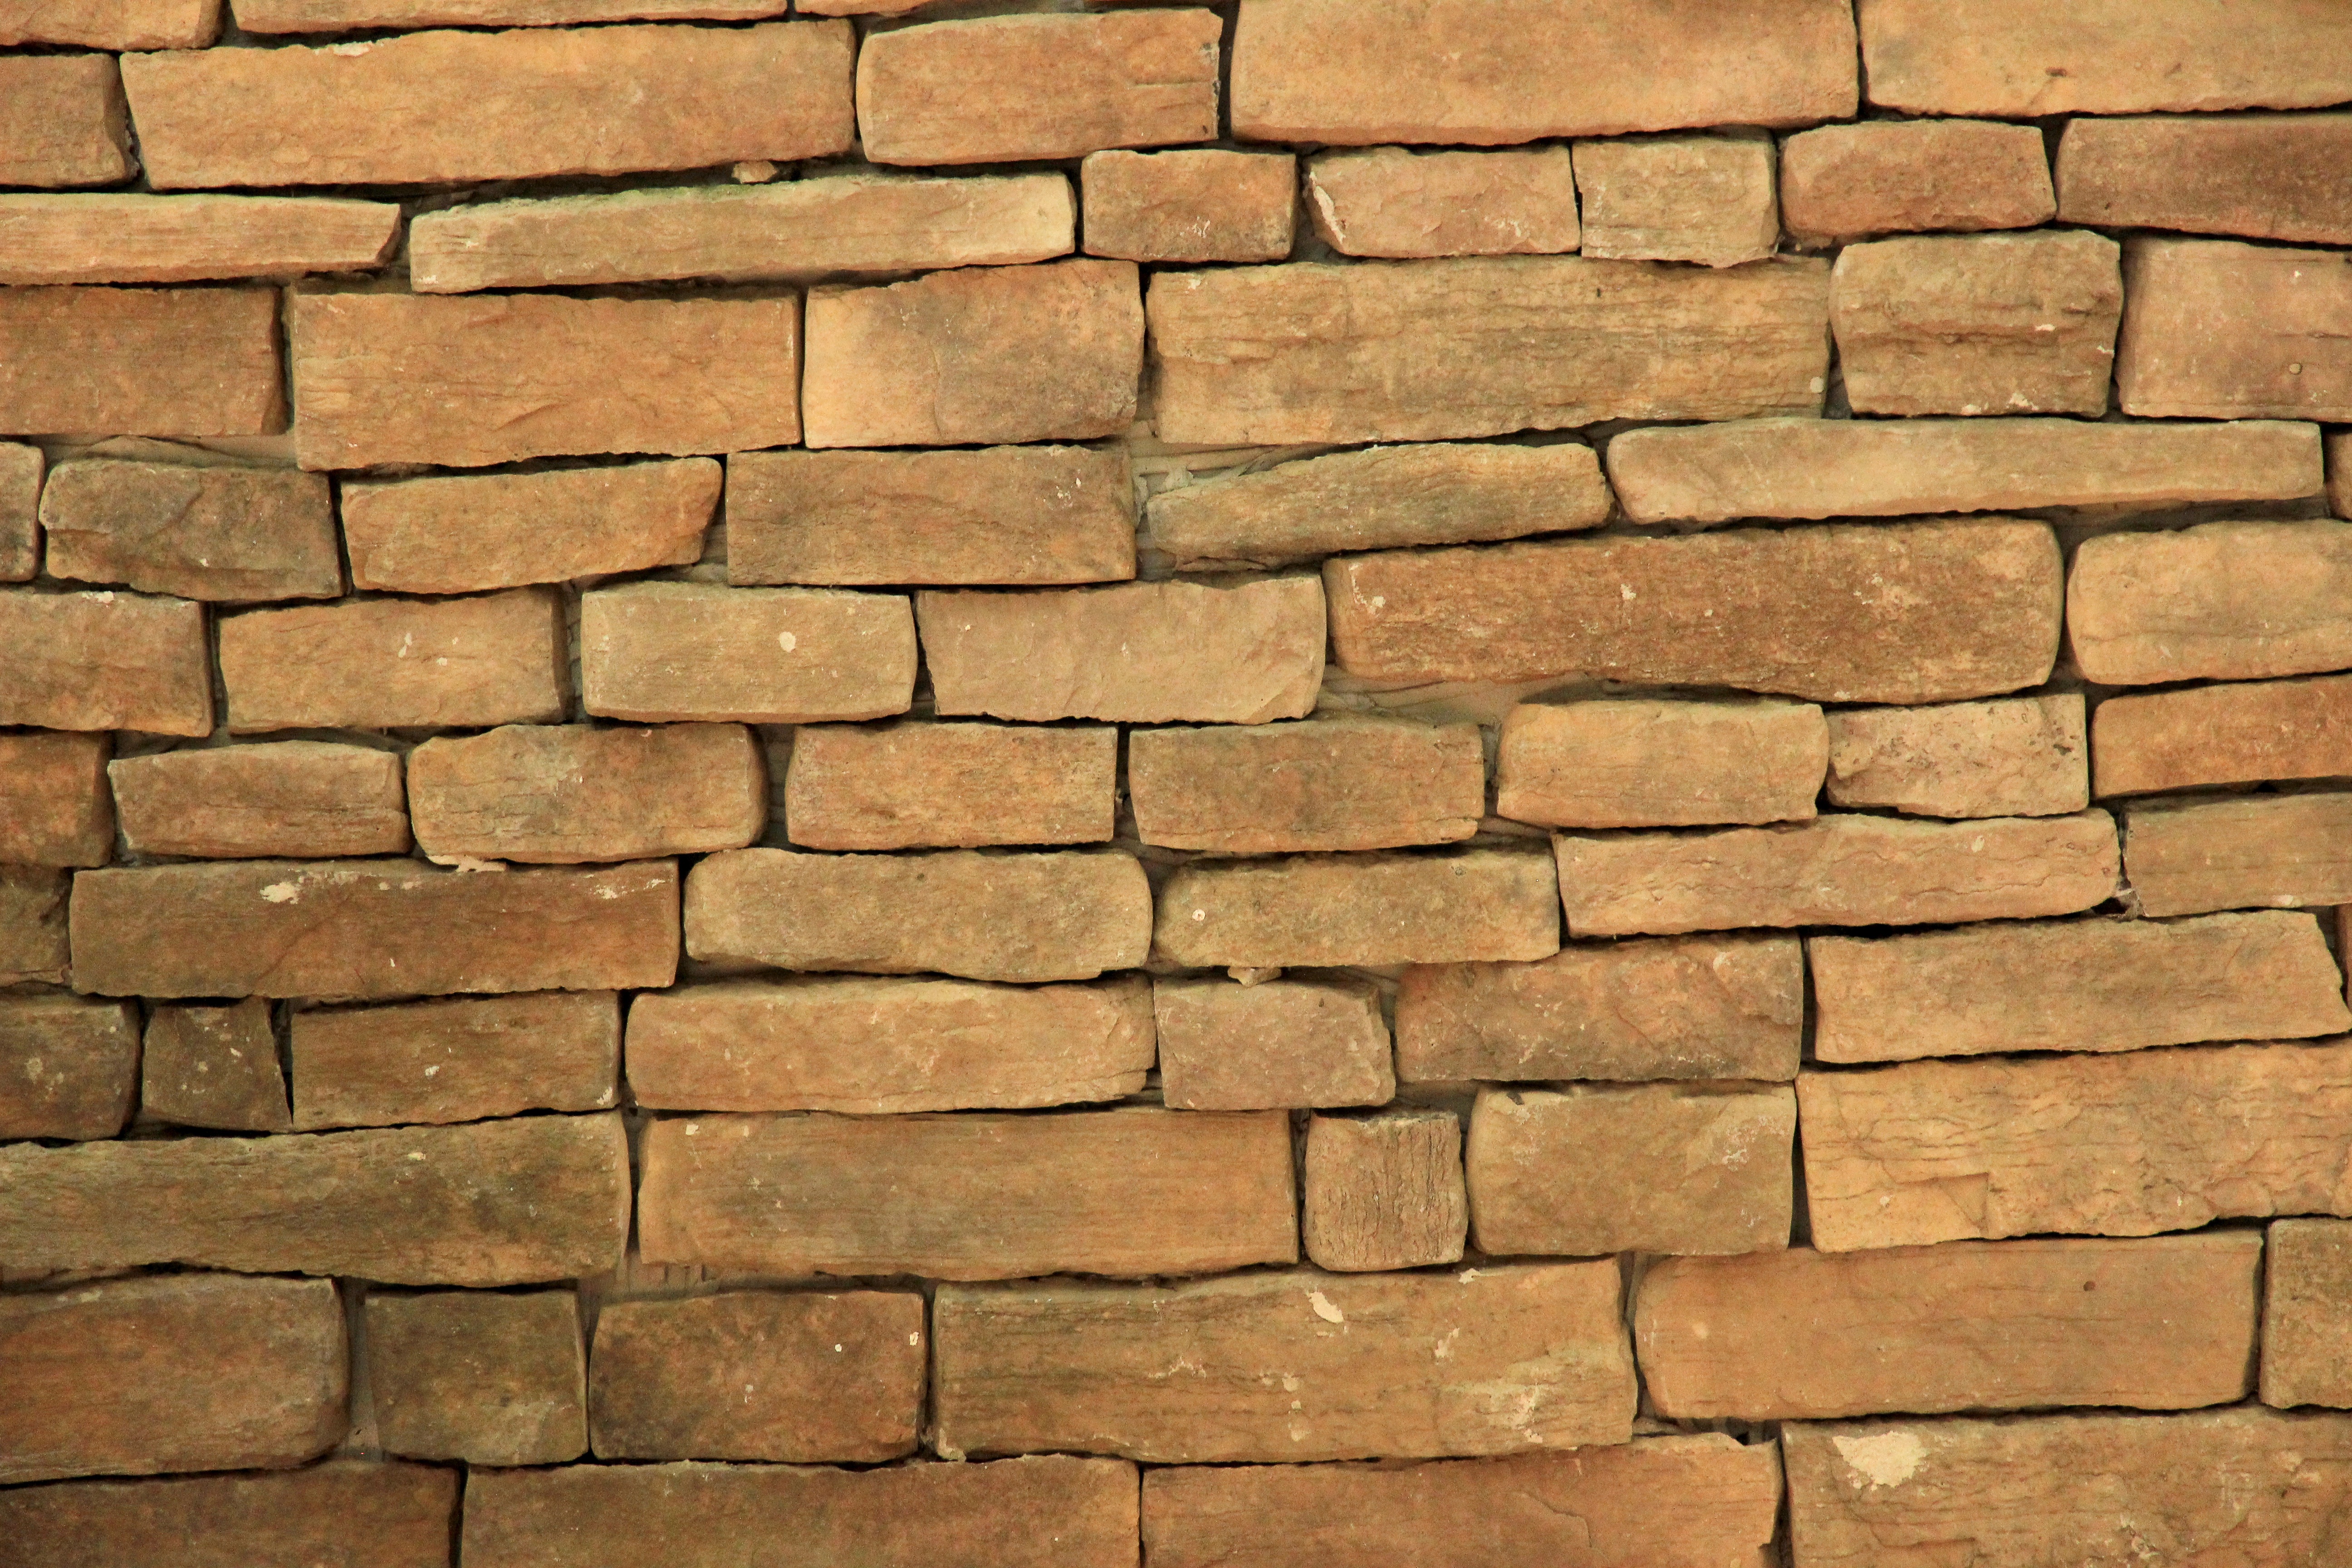
floor, wall, stone wall, brick, material, stones, background, brickwork, masonry, flooring, wall stones, natural stones